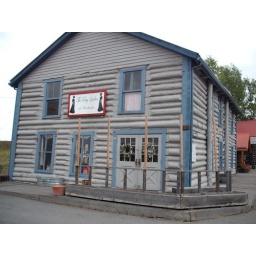
This was a building next door in Pioneer Square named &amp;quot;The Bag Lady&amp;quot;